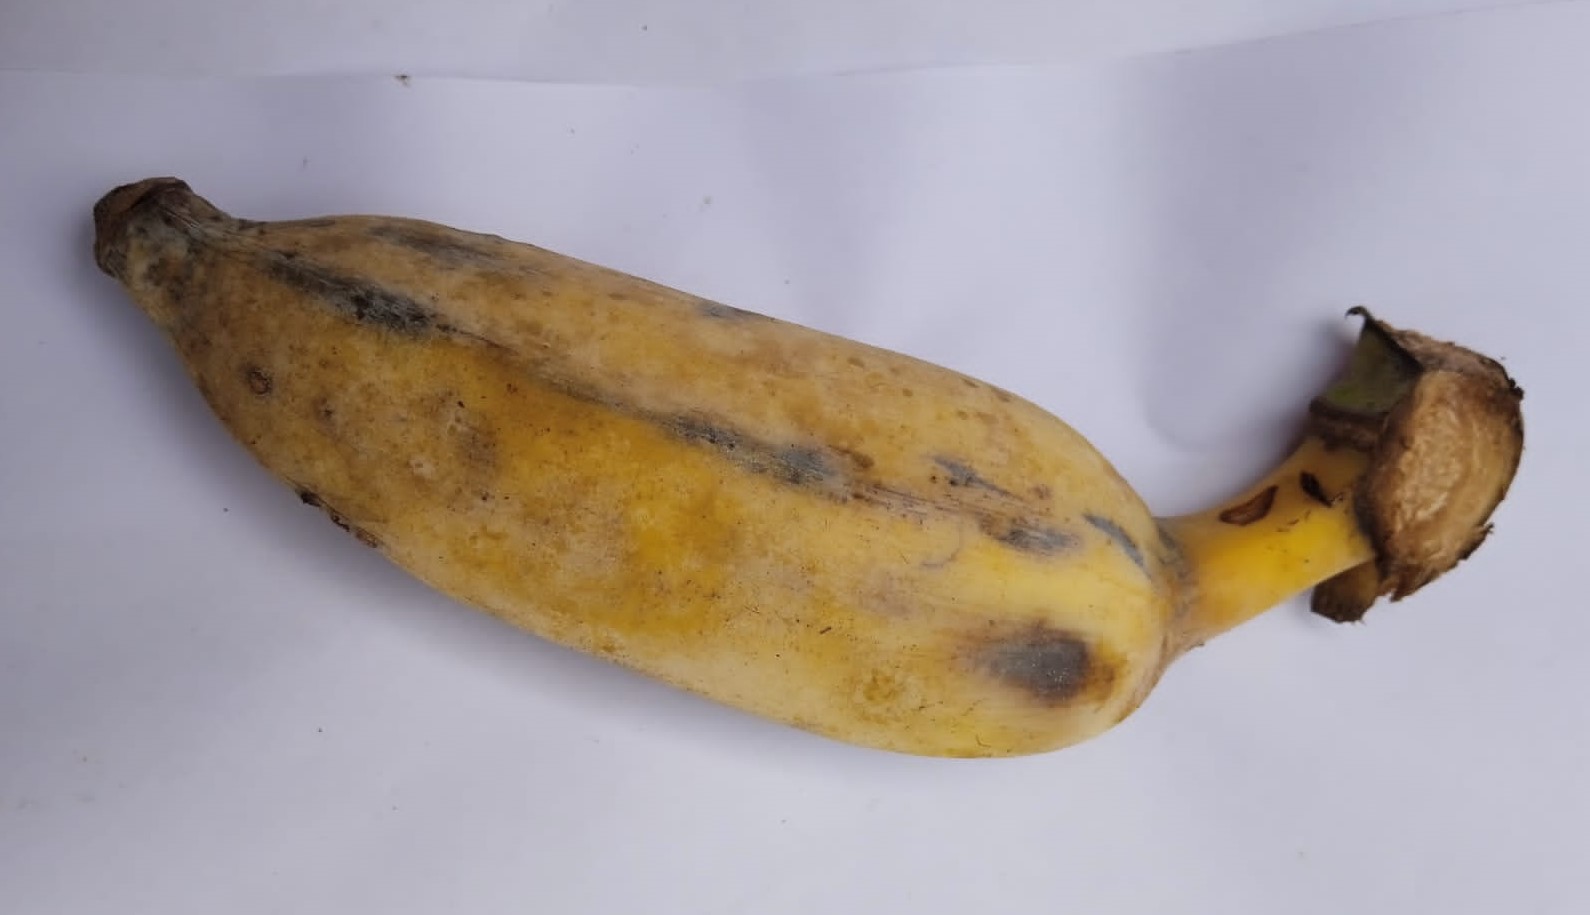
Fruit: banana
Condition: fresh